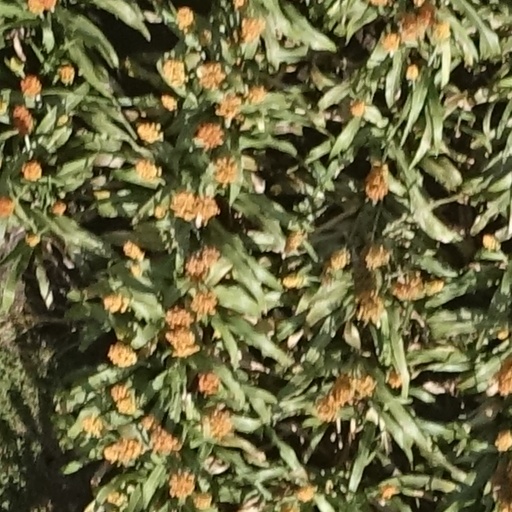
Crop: sorghum